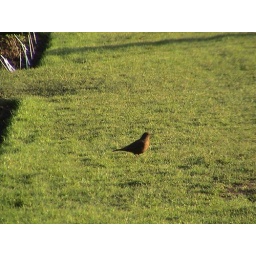
A nice female blackbird in a garden.